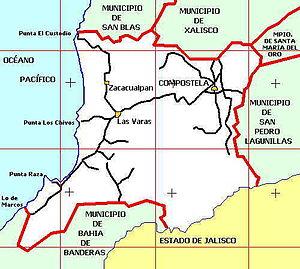
Compostela est une municipalité du Nayarit au Mexique.